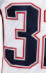
Number: 3